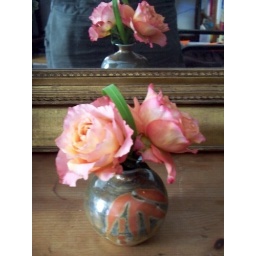
roses in the mirror